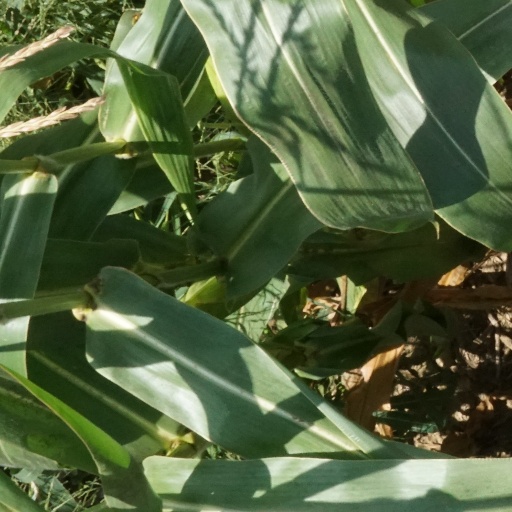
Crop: maize; corn